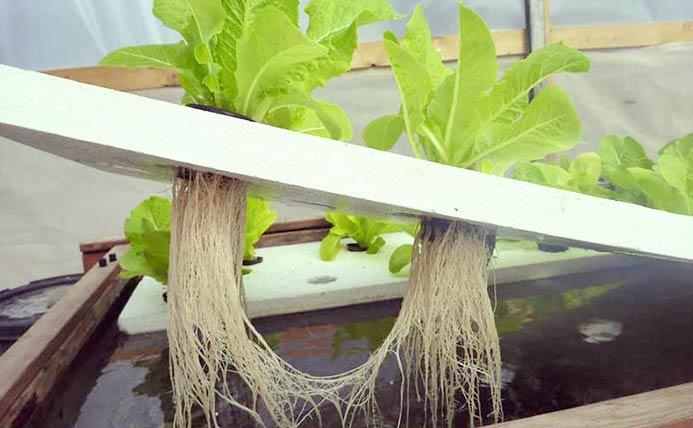
Teknolojia ya kilimo cha haidroponi ambapo mboga hulimwa bila kutumja udongo bali hupandwa kwenye maboksi maalumu yanapokea virutubisho kupitia bomba za umwagiliaji. Njia hii ni rafiki kwa mazingira hutumia maji kidogo na hutoa mazao kwa mda mfupi na kinafaa kwa kilimo cha kisasa mjini na maeneo yenye ardhi finyu.